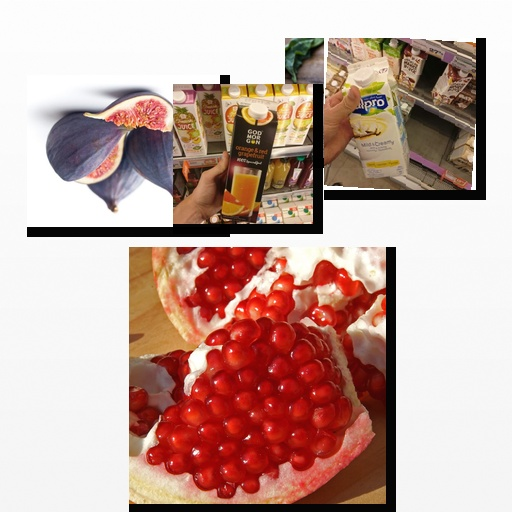
Food items: fig, vanilla_soyghurt, orange_red_grapefruit_juice, pomegranate, cauliflower